James McNeill Whistler

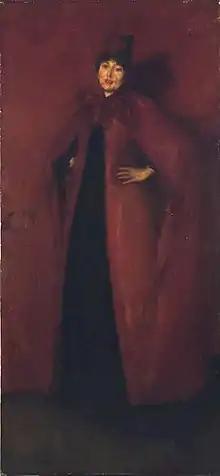
"Harmony in Red: Lamplight" used Beatrice Godwin as the model

In 1890, he met Charles Lang Freer, who became a valuable patron in America, and ultimately his most important collector. Around this time, in addition to portraiture, Whistler experimented with early colour photography and with lithography, creating a series featuring London architecture and the human figure, mostly female nudes. He contributed the first three of his "Songs of Stone" lithographs to "The Whirlwind," a Neo-Jacobite magazine published by his friend Herbert Vivian. Whistler had met Vivian in the late 1880s when both were members of the Order of the White Rose, the first of the Neo-Jacobite societies.